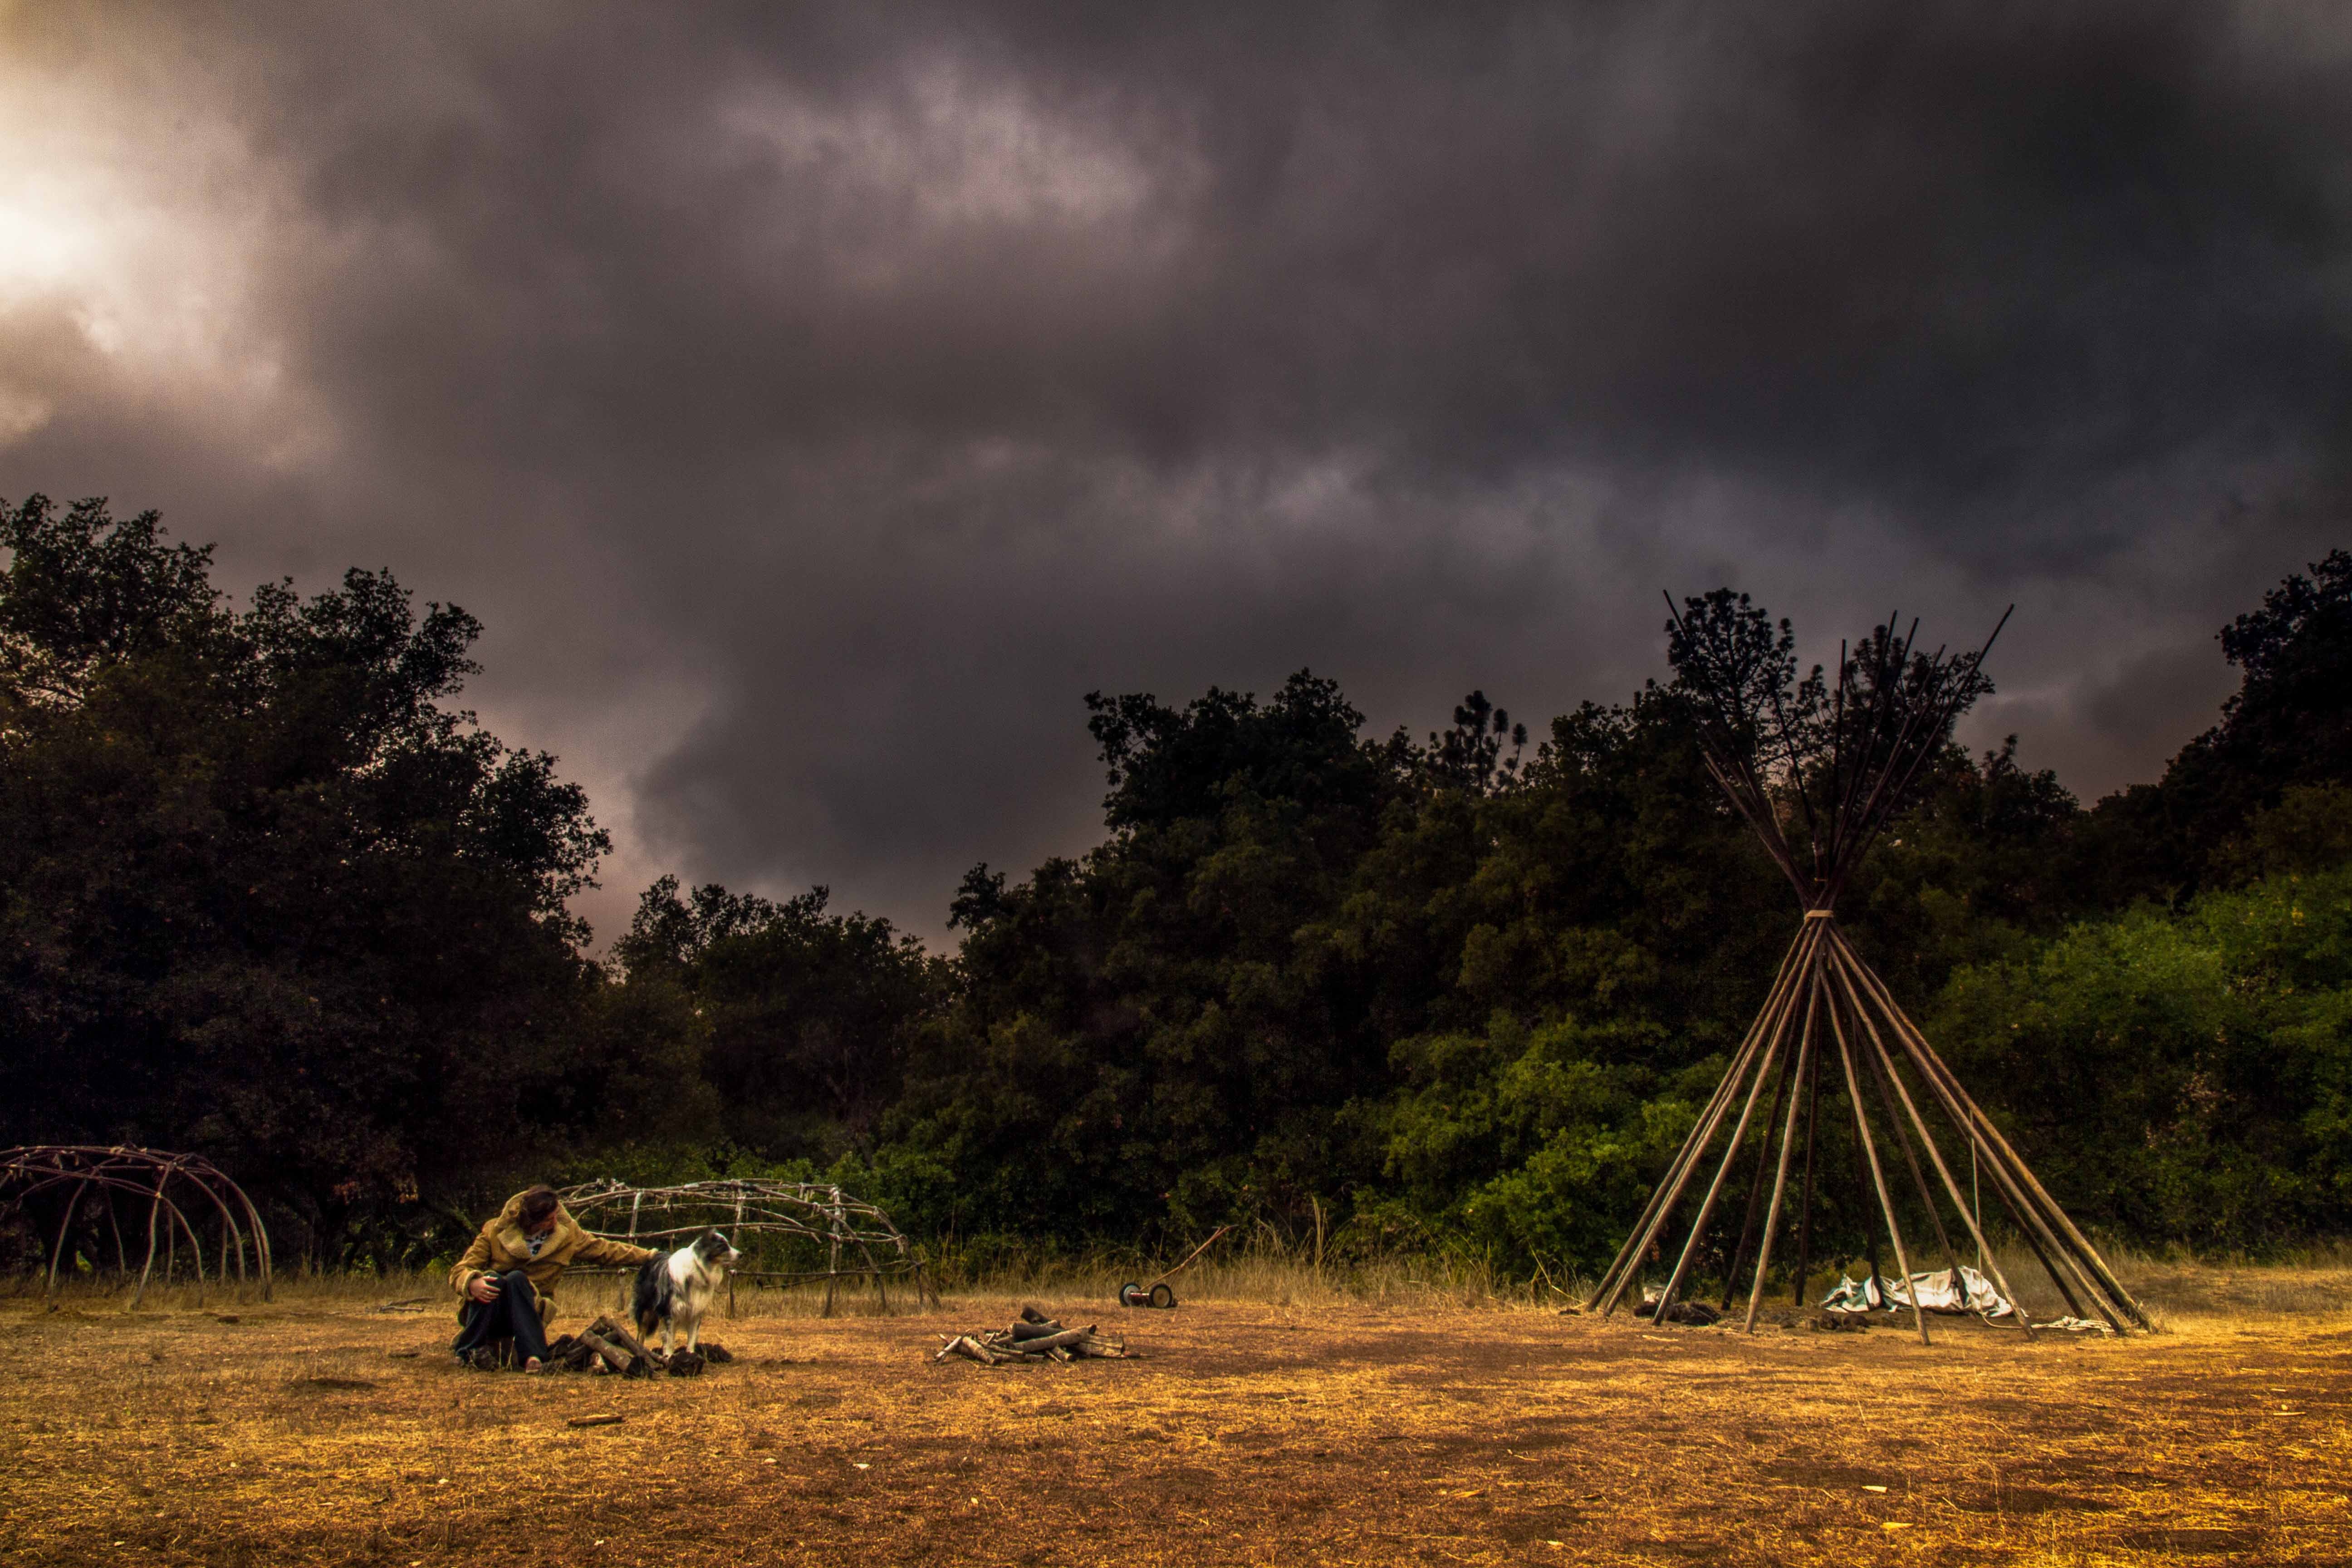
man, landscape, tree, nature, forest, grass, cloud, field, night, sunlight, morning, dog, dark, evening, weather, storm, soil, cloudscape, exposed, outdoors, clouds, camp, thunderstorm, scene, dramatic, habitat, rural area, natural environment, atmospheric phenomenon, encampment